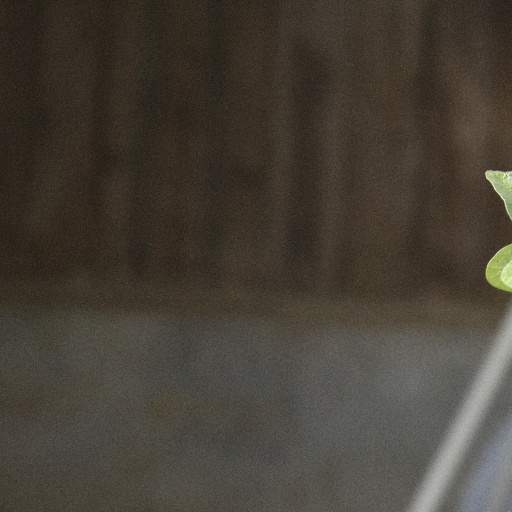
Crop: soybean